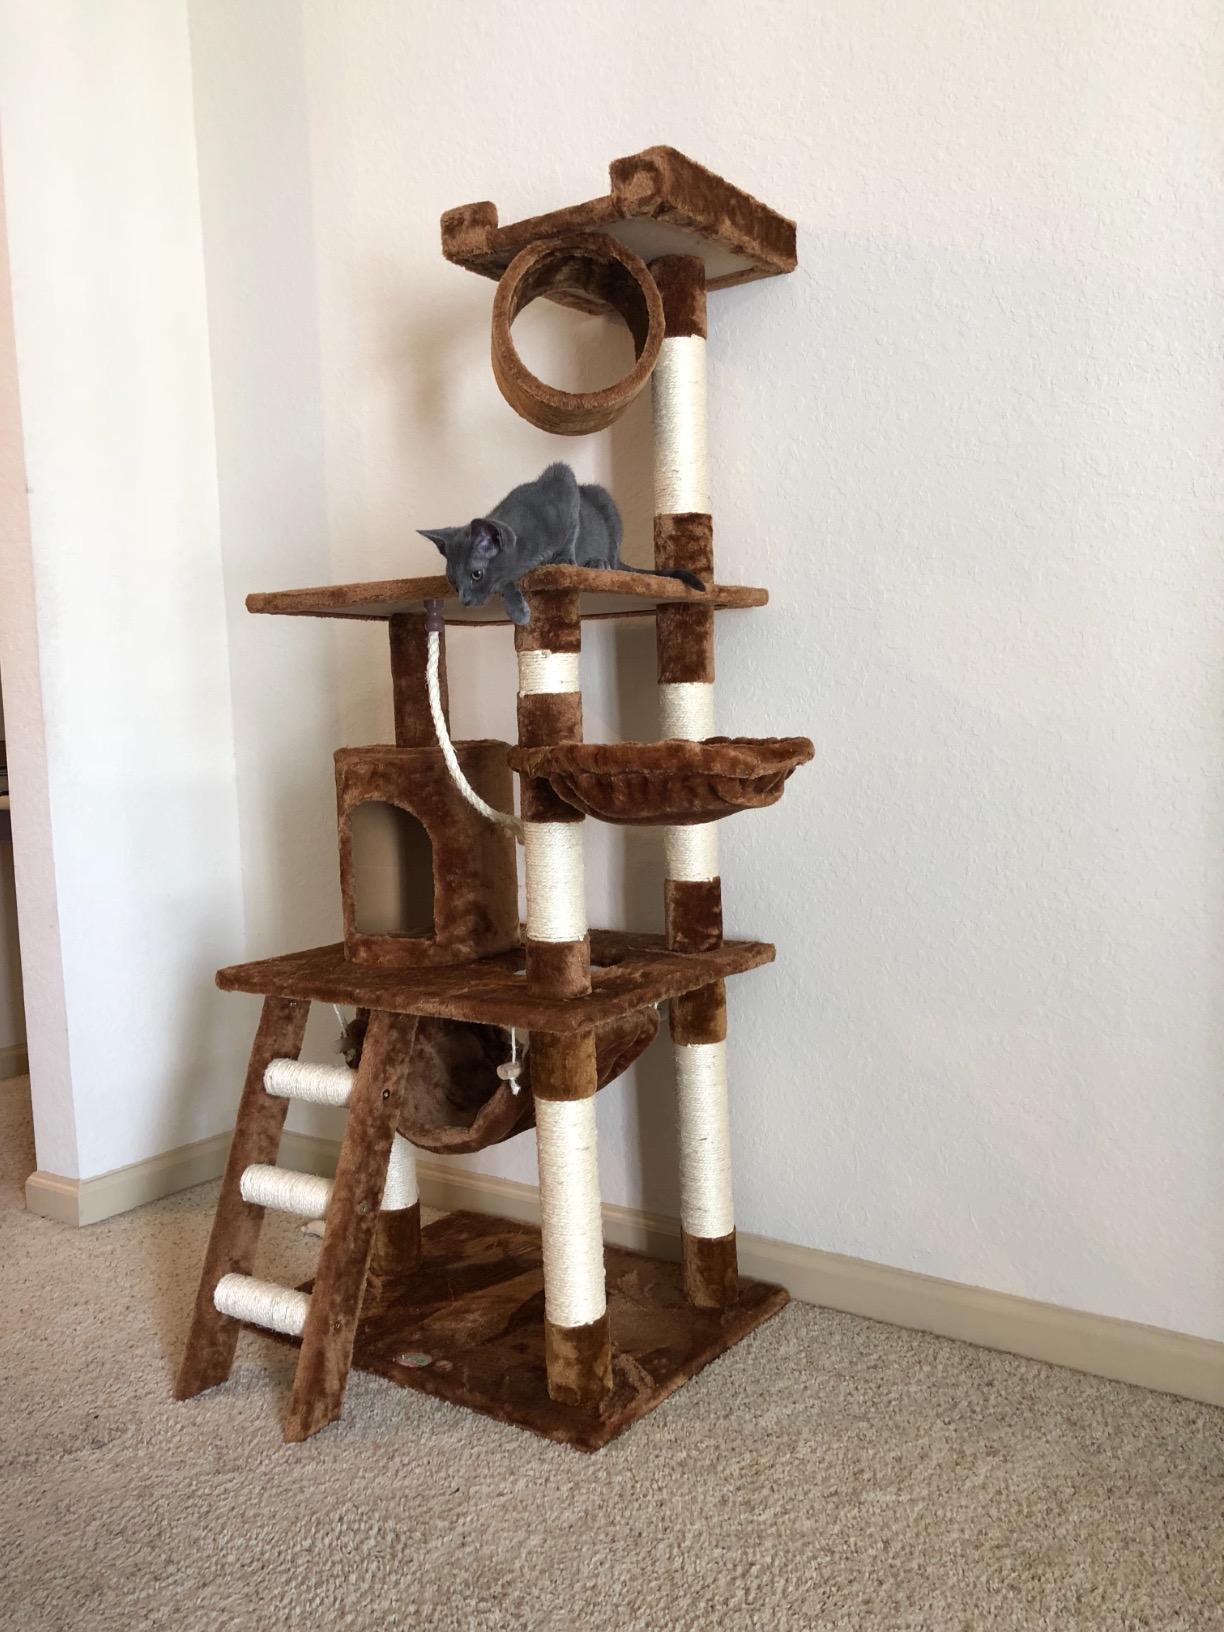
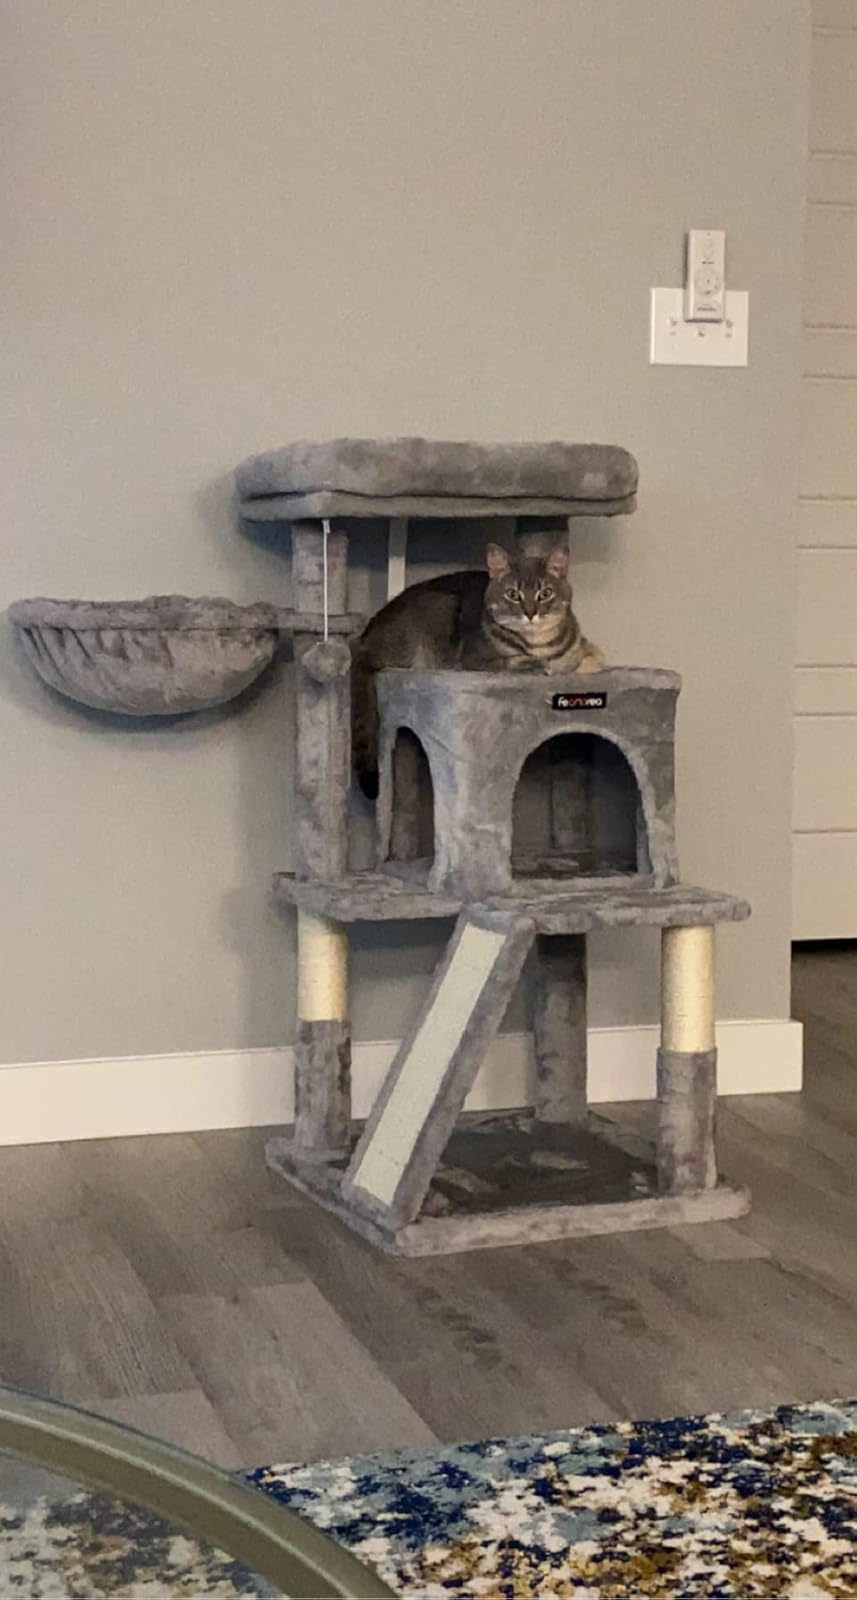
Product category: items_cat tree
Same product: no